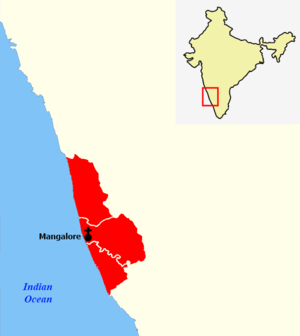
Le Diocèse de Mangalore est une circonscription ecclésiastique de l’Église catholique dans le Karnataka, en Inde du Sud. Une mission des pères carmes au Kanara devient vicariat apostolique en 1853. Confié aux jésuites italiens de Venise en 1879 le vicariat devient diocèse lorsque, en 1886, la hiérarchie catholique est érigée sur l’ensemble du territoire des Indes britanniques.